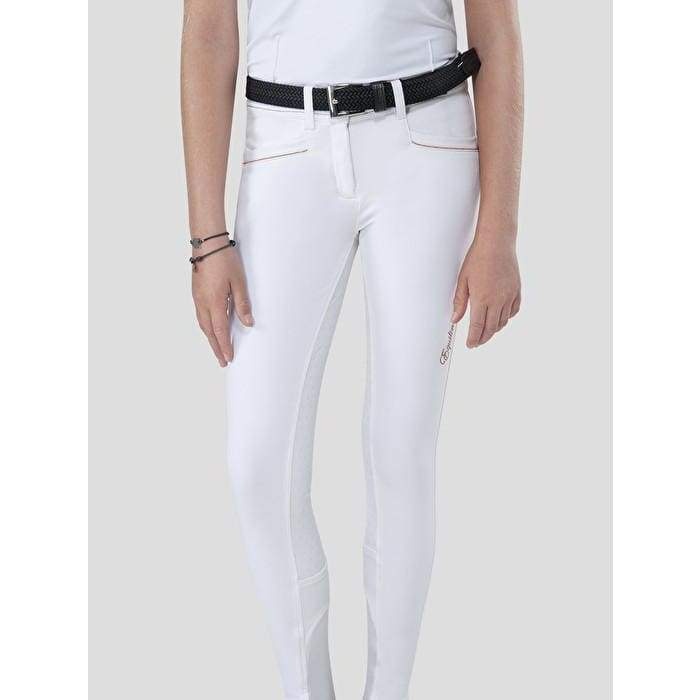
Equiline Girl's Full Grip Breeches Alice
The Equiline Girl's Full Grip Breeches Alice are made of a comfortable stretch fabric with extra lycra at the bottom of the leg for a secure fit. These breeches have a rose gold chain on both the front and back pockets and the Equiline logo embroidered along the leg.
Brand: Equiline
Category: Sporting Goods > Outdoor Recreation > Equestrian > Riding Apparel & Accessories > Riding Pants